Eugene Peyton Deatrick

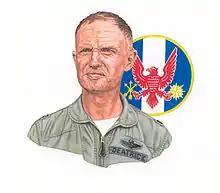
Deatrick's Gathering of Eagles 2000 Lithograph

During his career, Deatrick flew more than 50 different types of aircraft and accumulated more than 12,000 hours of flying. He was awarded the Legion of Merit with one oak leaf cluster, the Distinguished Flying Cross with one oak leaf cluster, the Bronze Star with Valor device and one oak leaf cluster, and the Air Medal with 22 oak leaf clusters. In 1969, he earned a master's degree from George Washington University.